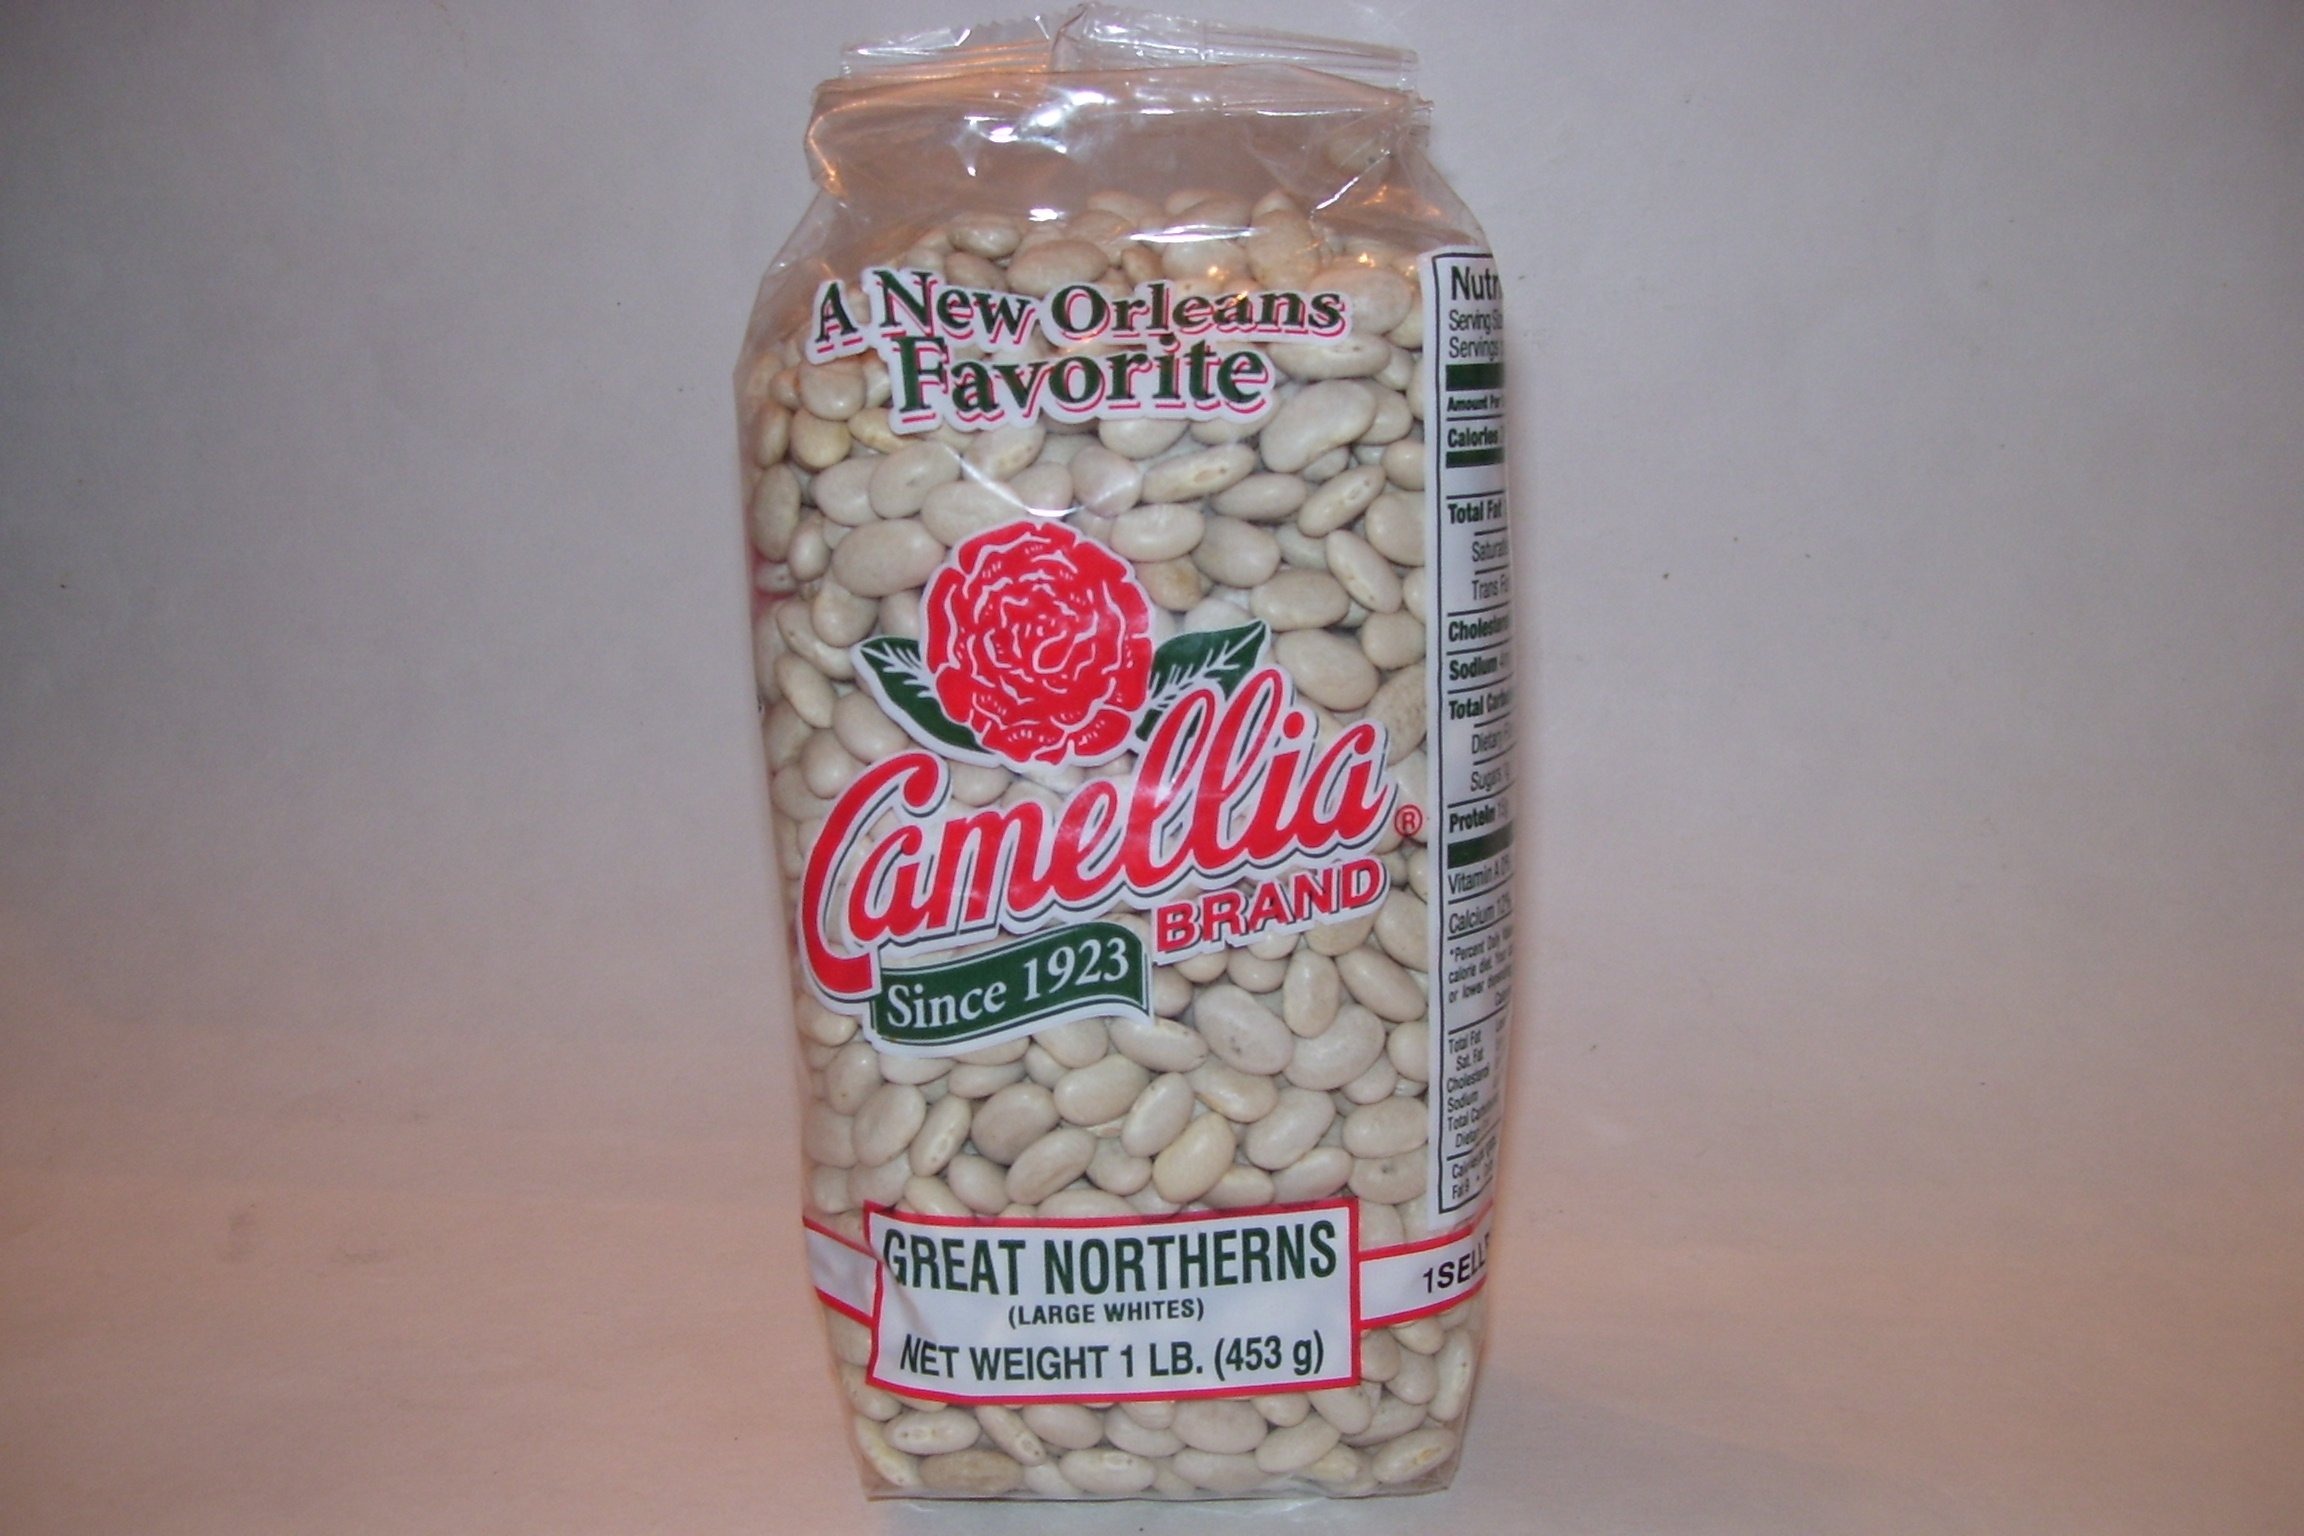
Item Name: CAMELLIAS Great Northern Beans, 16 OZ
Bullet Point 1: NUTRITIOUS AND HIGH IN FIBER: Besides being high in cholesterol-lowering fiber, Great Northern Beans are high in protein, iron and potassium.
Bullet Point 2: DELICIOUS AND VERSITILE ADDITION TO YOUR MEAL: Great Northern Beans are cream-colored, have a delicate, nutty flavor, and are popular in soups, stews, and casseroles. They can be mixed with pinto beans or served as a substitute for navy beans and cannellini beans.
Bullet Point 3: NON-GMO
Bullet Point 4: GLUTEN FREE
Product Description: Meals
Value: 16.0
Unit: Ounce

Price: 11.97